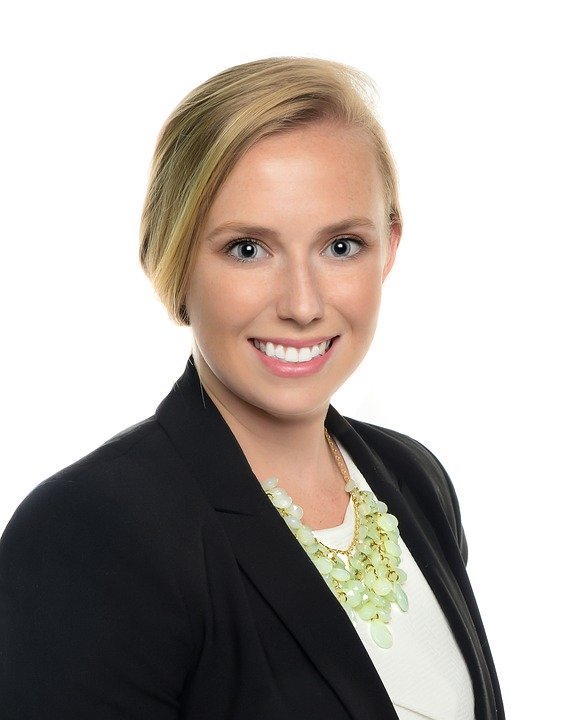
Gender: women